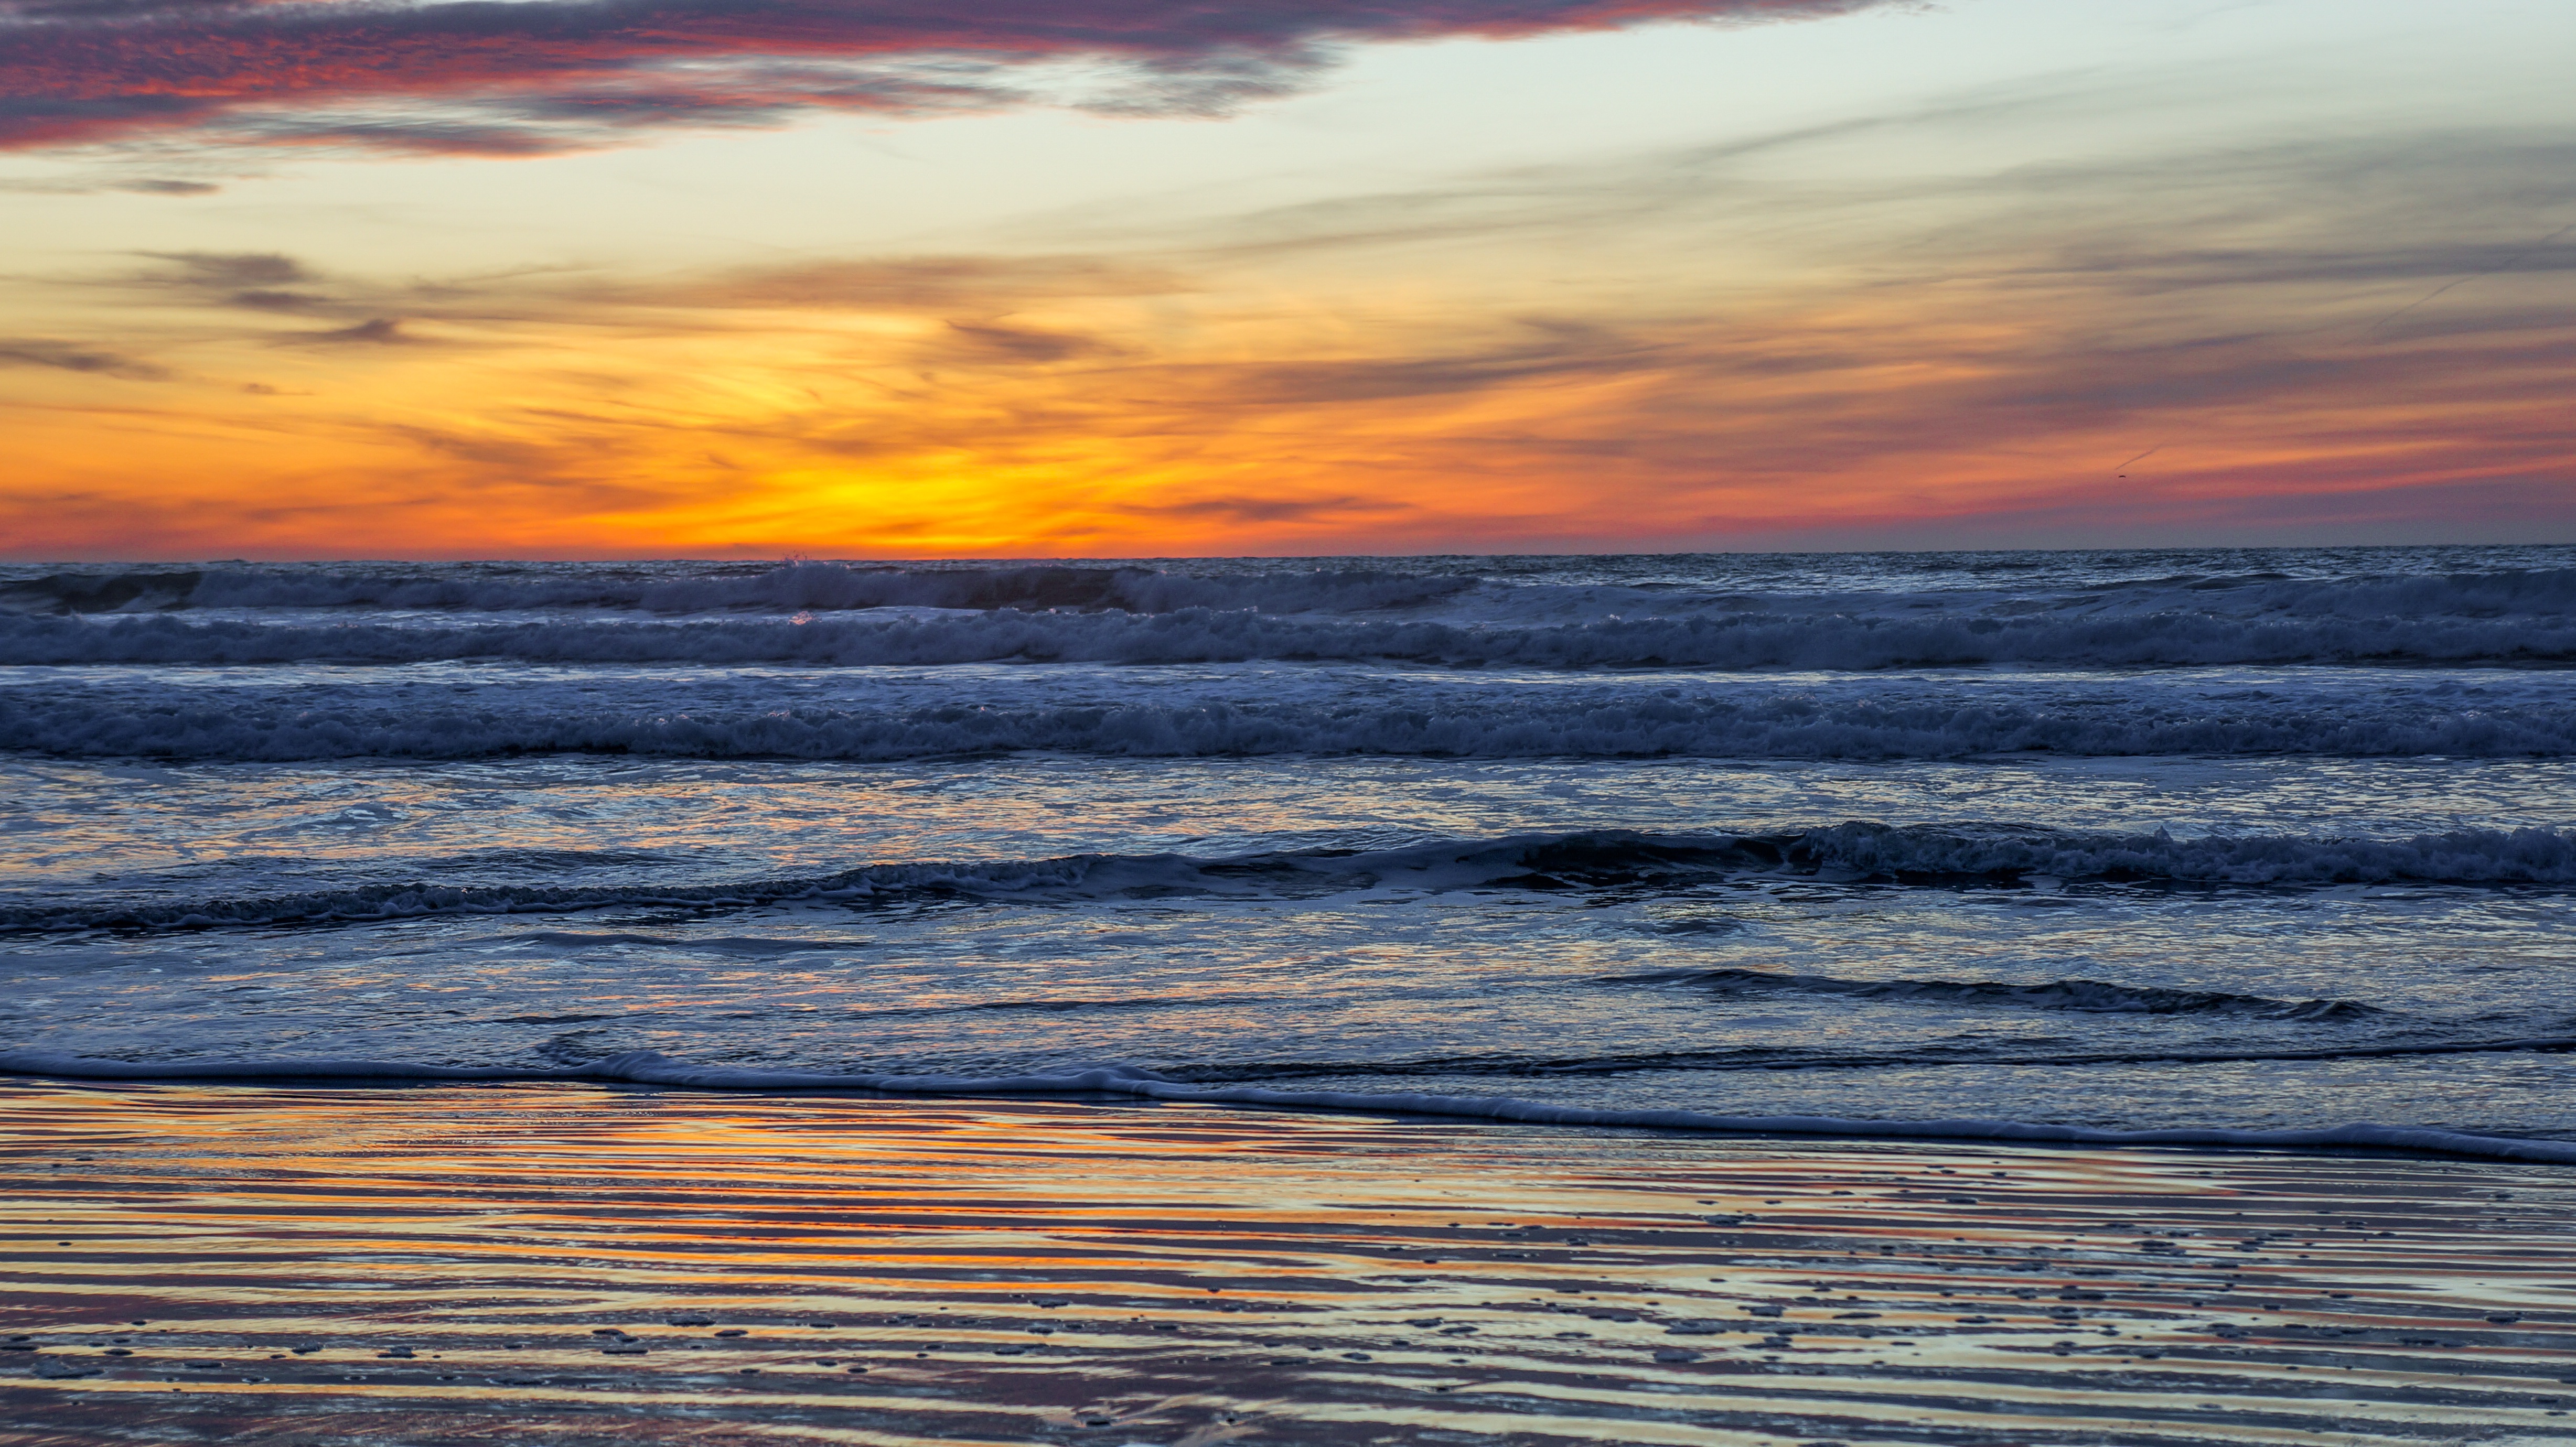
beach, sea, coast, sand, ocean, horizon, cloud, sky, sunrise, sunset, morning, shore, wave, dawn, dusk, evening, body of water, afterglow, wind wave